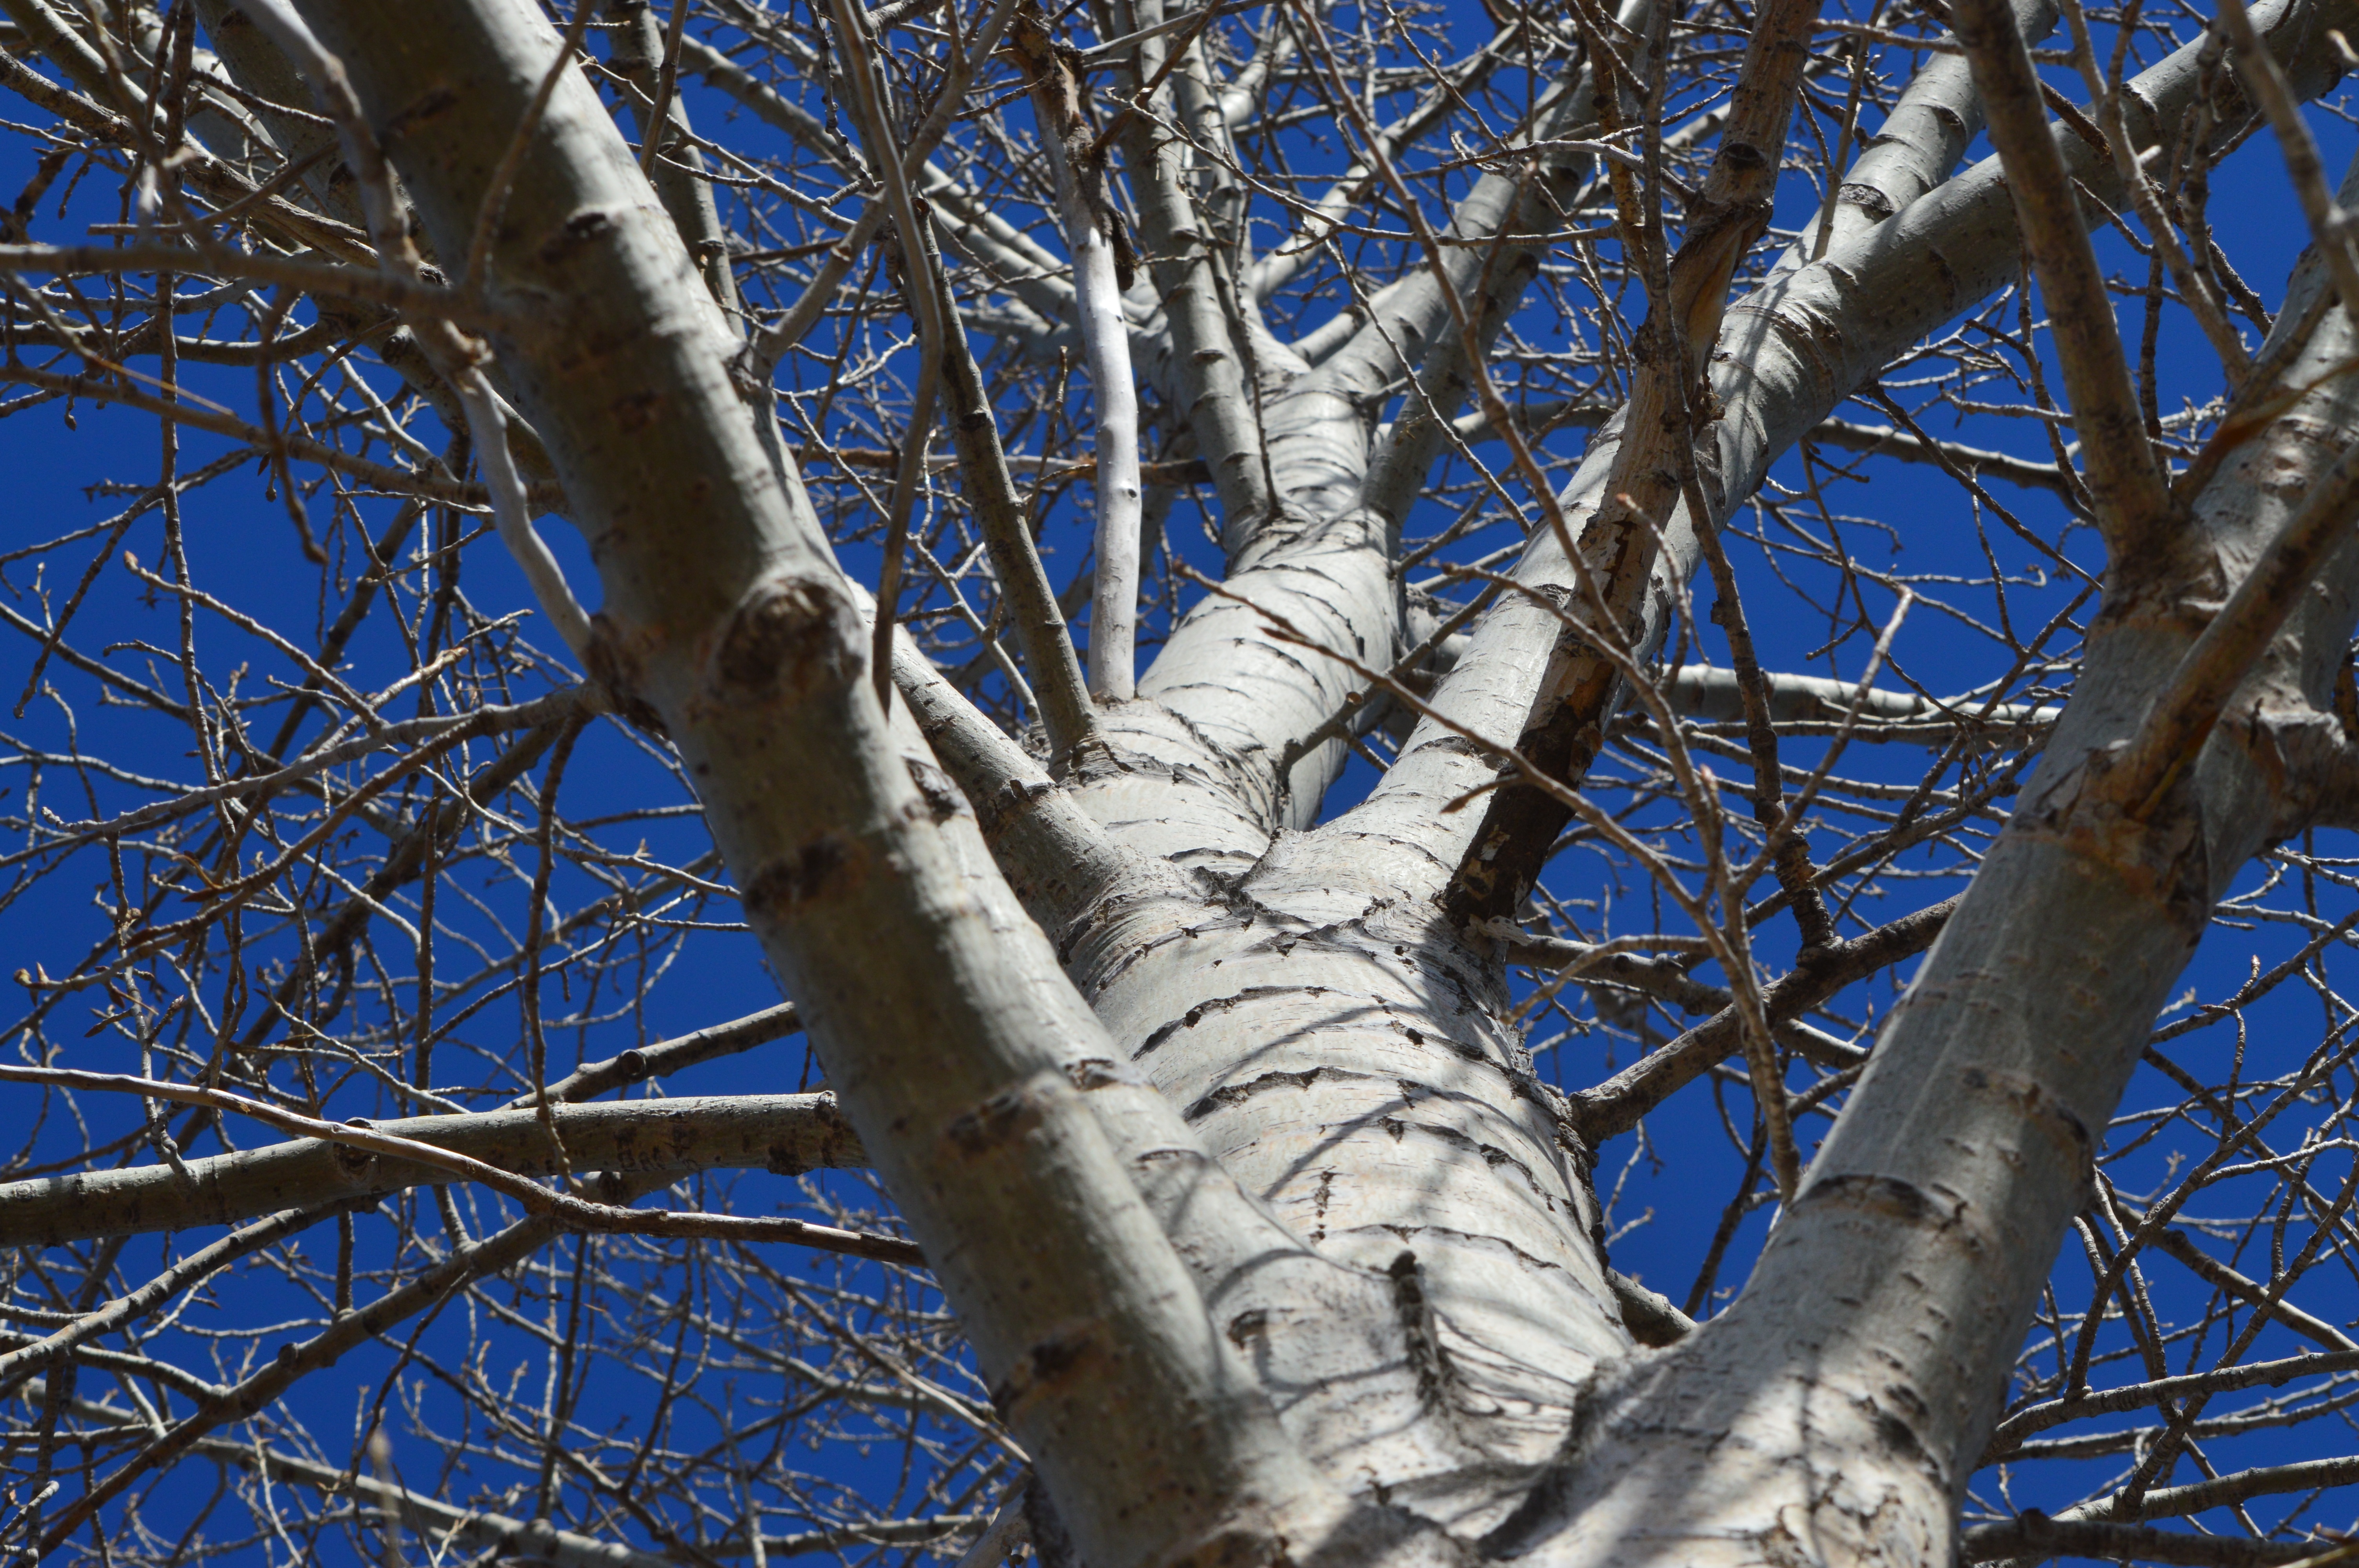
tree, nature, forest, branch, snow, winter, plant, perspective, environment, ice, spring, high, birch, weather, blue, season, twig, blue sky, woods, branches, angle, freezing, flowering plant, woody plant, land plant